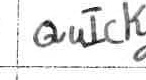
Label: quickly